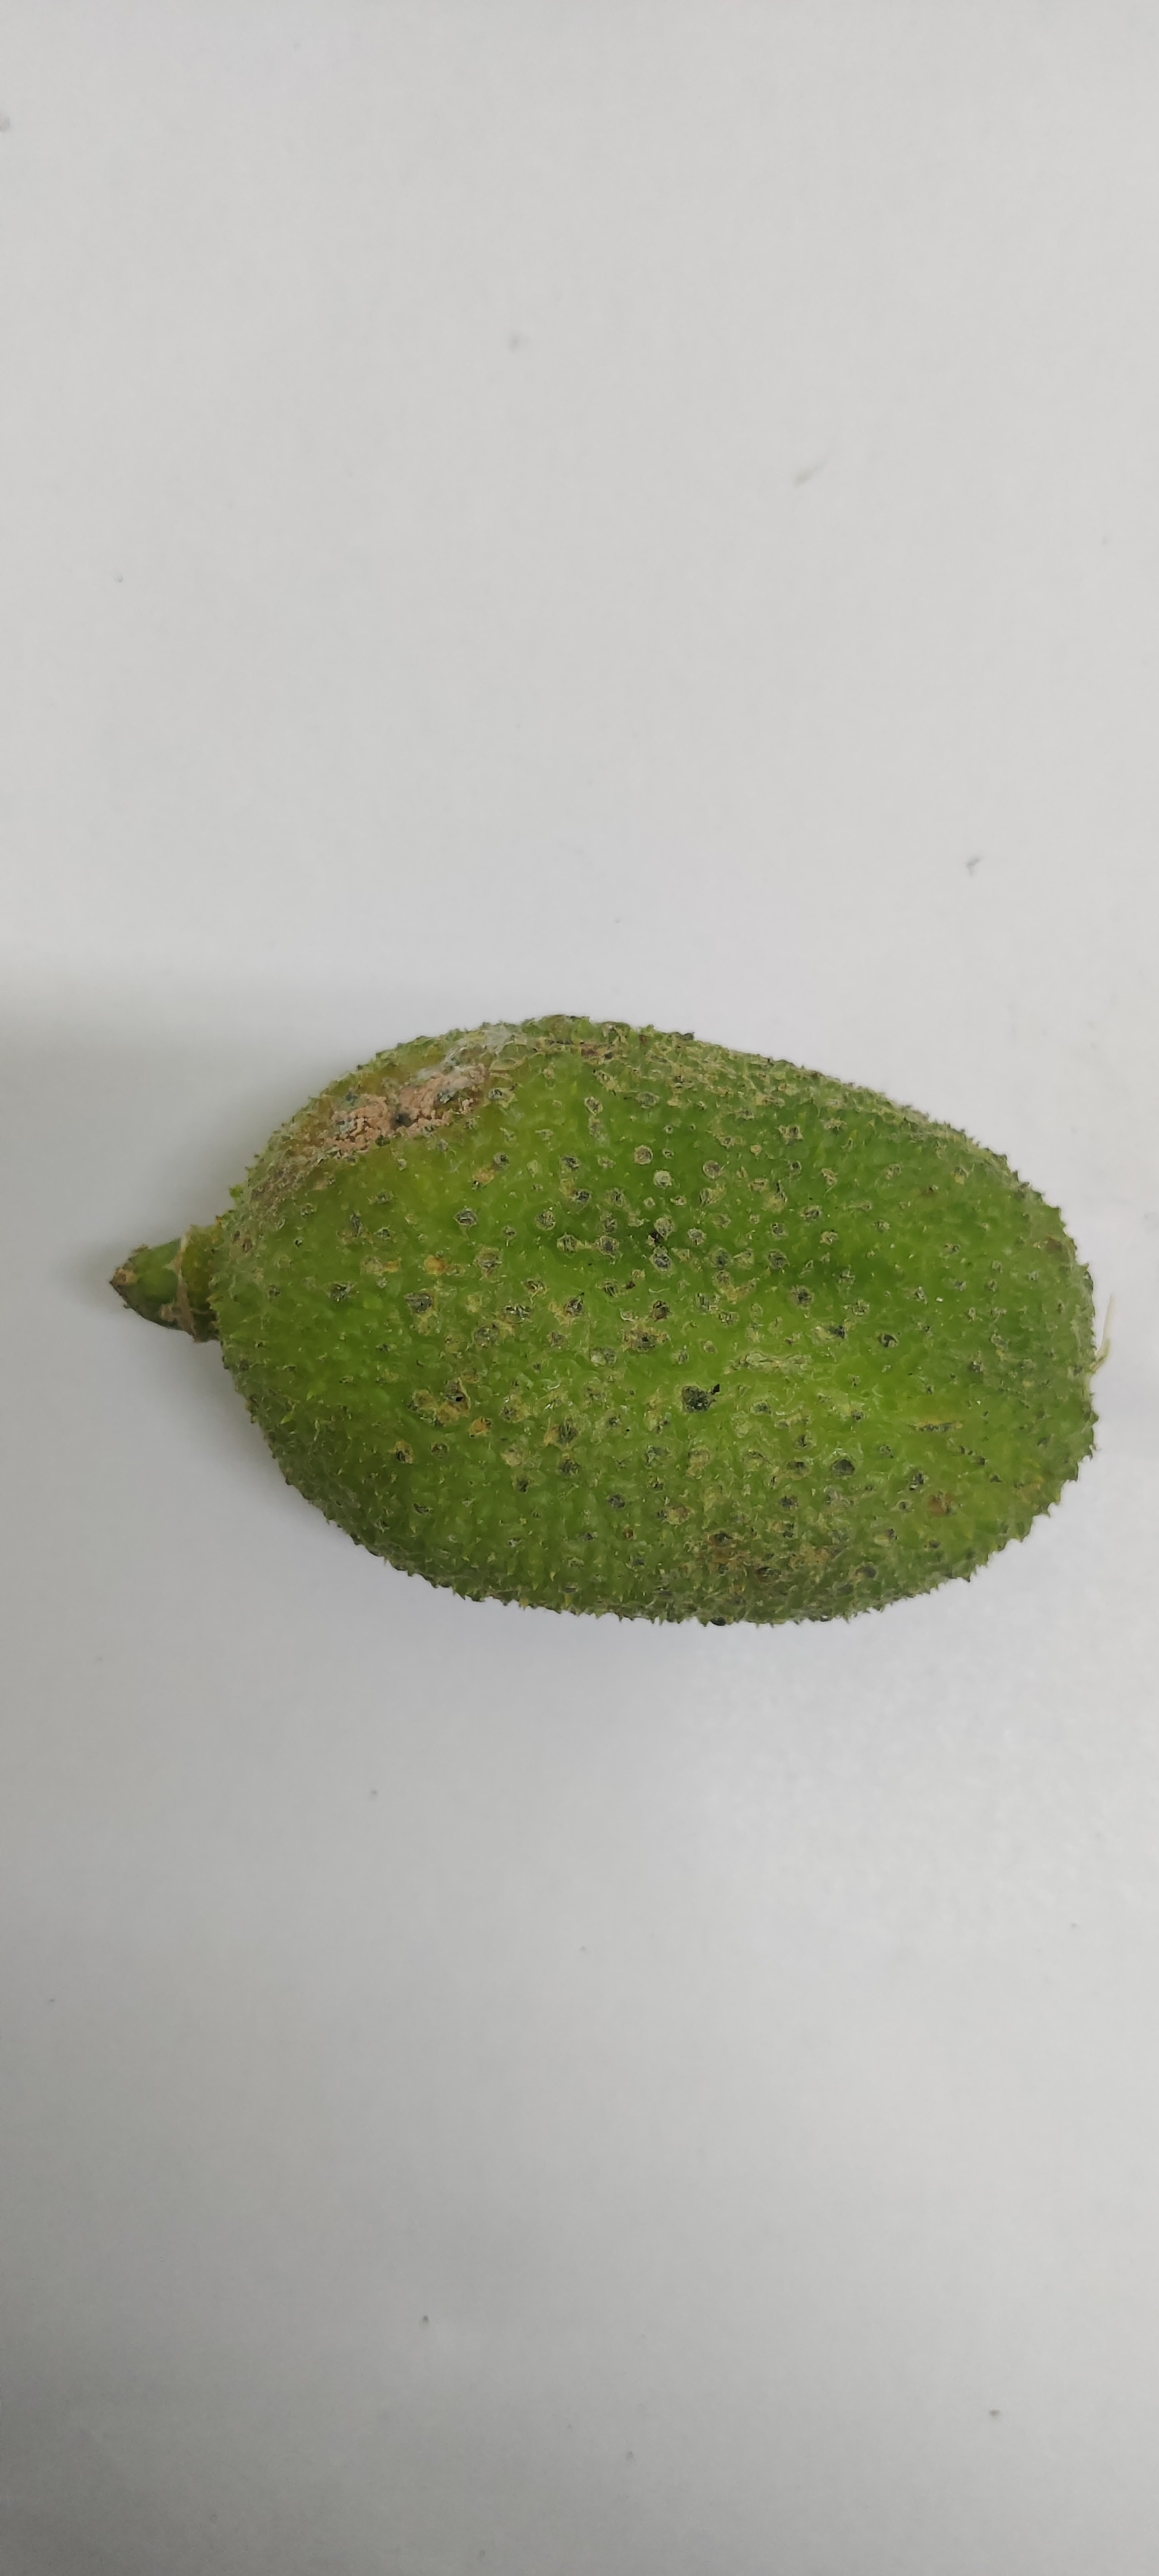
Crop: Spiny Gourd
Condition: Severely Damaged